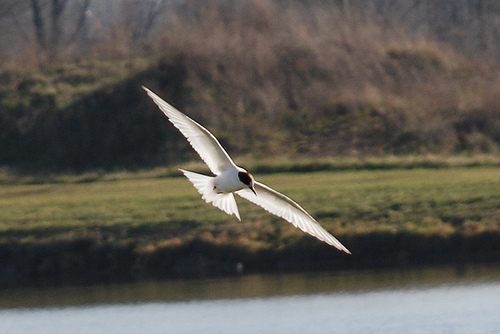
a primarily white colored bird except for its black head.
this large bird is all white in color except for a black head.
this bird is white and black in color with a long beak and black eye rings.
this bird is white with black on its hea and has a long, pointy beak.
this primarily white bird has a brown crown and bill.
this bird has wings that are white with a brown facethe head of the bird is black, the breast of the bird is white.
a medium sized bird with a white body covering and black head.
this bird has a black head and white breast, wing
this bird has wings that are white and has a black crown
Species: Artic Tern